La Veta Pass station

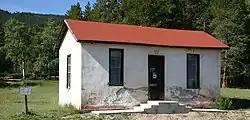

The La Veta Pass Narrow Gauge Railroad Depot, in La Veta, Colorado, was built in 1877 for the Denver & Rio Grande. It was listed on the National Register of Historic Places in 1980.